Marble Madness

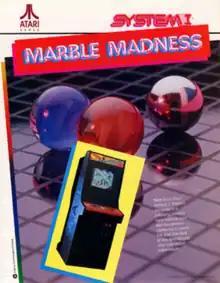
North American arcade flyer

Marble Madness is a 1984 platform game designed by Mark Cerny and published by Atari Games Inc. for arcades. Set in an isometric perspective, the game tasks the player with guiding a marble through six courses, populated with obstacles and enemies, within a time limit. The player controls the marble by using a trackball. "Marble Madness" is known for using innovative game technologies: it was Atari's first to use the Atari System 1 hardware, the first to be programmed in the C programming language, and one of the first to use true stereo sound (previous games used either monaural sound or simulated stereo).